Transiting Exoplanet Survey Satellite

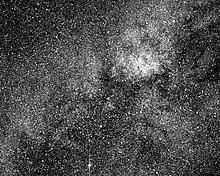
Test image taken before the start of science operations. The image is centered on the constellation Centaurus. In the top right corner the edge of the Coalsack Nebula can be seen. The bright star in the bottom left is Beta Centauri.

The sole instrument on TESS is a package of four wide-field-of-view charge-coupled device (CCD) cameras. Each camera features four low-noise, low-power 4 megapixel CCDs created by MIT Lincoln Laboratory. The four CCDs are arranged in a 2 x 2 detector array for a total of 16 megapixels per camera and 16 CCDs for the entire instrument. Each camera has a 24° × 24° field of view, a effective pupil diameter, a lens assembly with seven optical elements, and a bandpass range of 600 to 1000 nm. The TESS lenses have a combined field of view of 24° × 96° (2300 deg, around 5% of the entire sky) and a focal ratio of f/1.4. The ensquared energy, the fraction of the total energy of the point-spread function that is within a square of the given dimensions centered on the peak, is 50% within 15 × 15 μm and 90% within 60 × 60 μm. For comparison, Kepler's primary mission only covered an area of the sky measuring 105 deg, though the K2 extension has covered many such areas for shorter times.